Aa (Meuse)

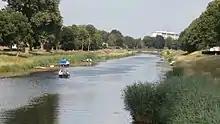
The wide Aa in Bois-le-Duc

In 1995 heavy rainfall upstream caused that the highway A2 near 's-Hertogenbosch was flooded for two weeks. In addition, there were fears that a massive evacuation would be required. One of the causes was a policy which had centered on getting rid of excess water as soon as possible, and to trust in technical measures to solve any problems. The events of 1995 changed this policy, and created focus for spillover areas, meandering, and restoration of streams and brooks. The aim is to prevent flooding by slowing drainage, and by temporarily storing excess water in spill over areas.